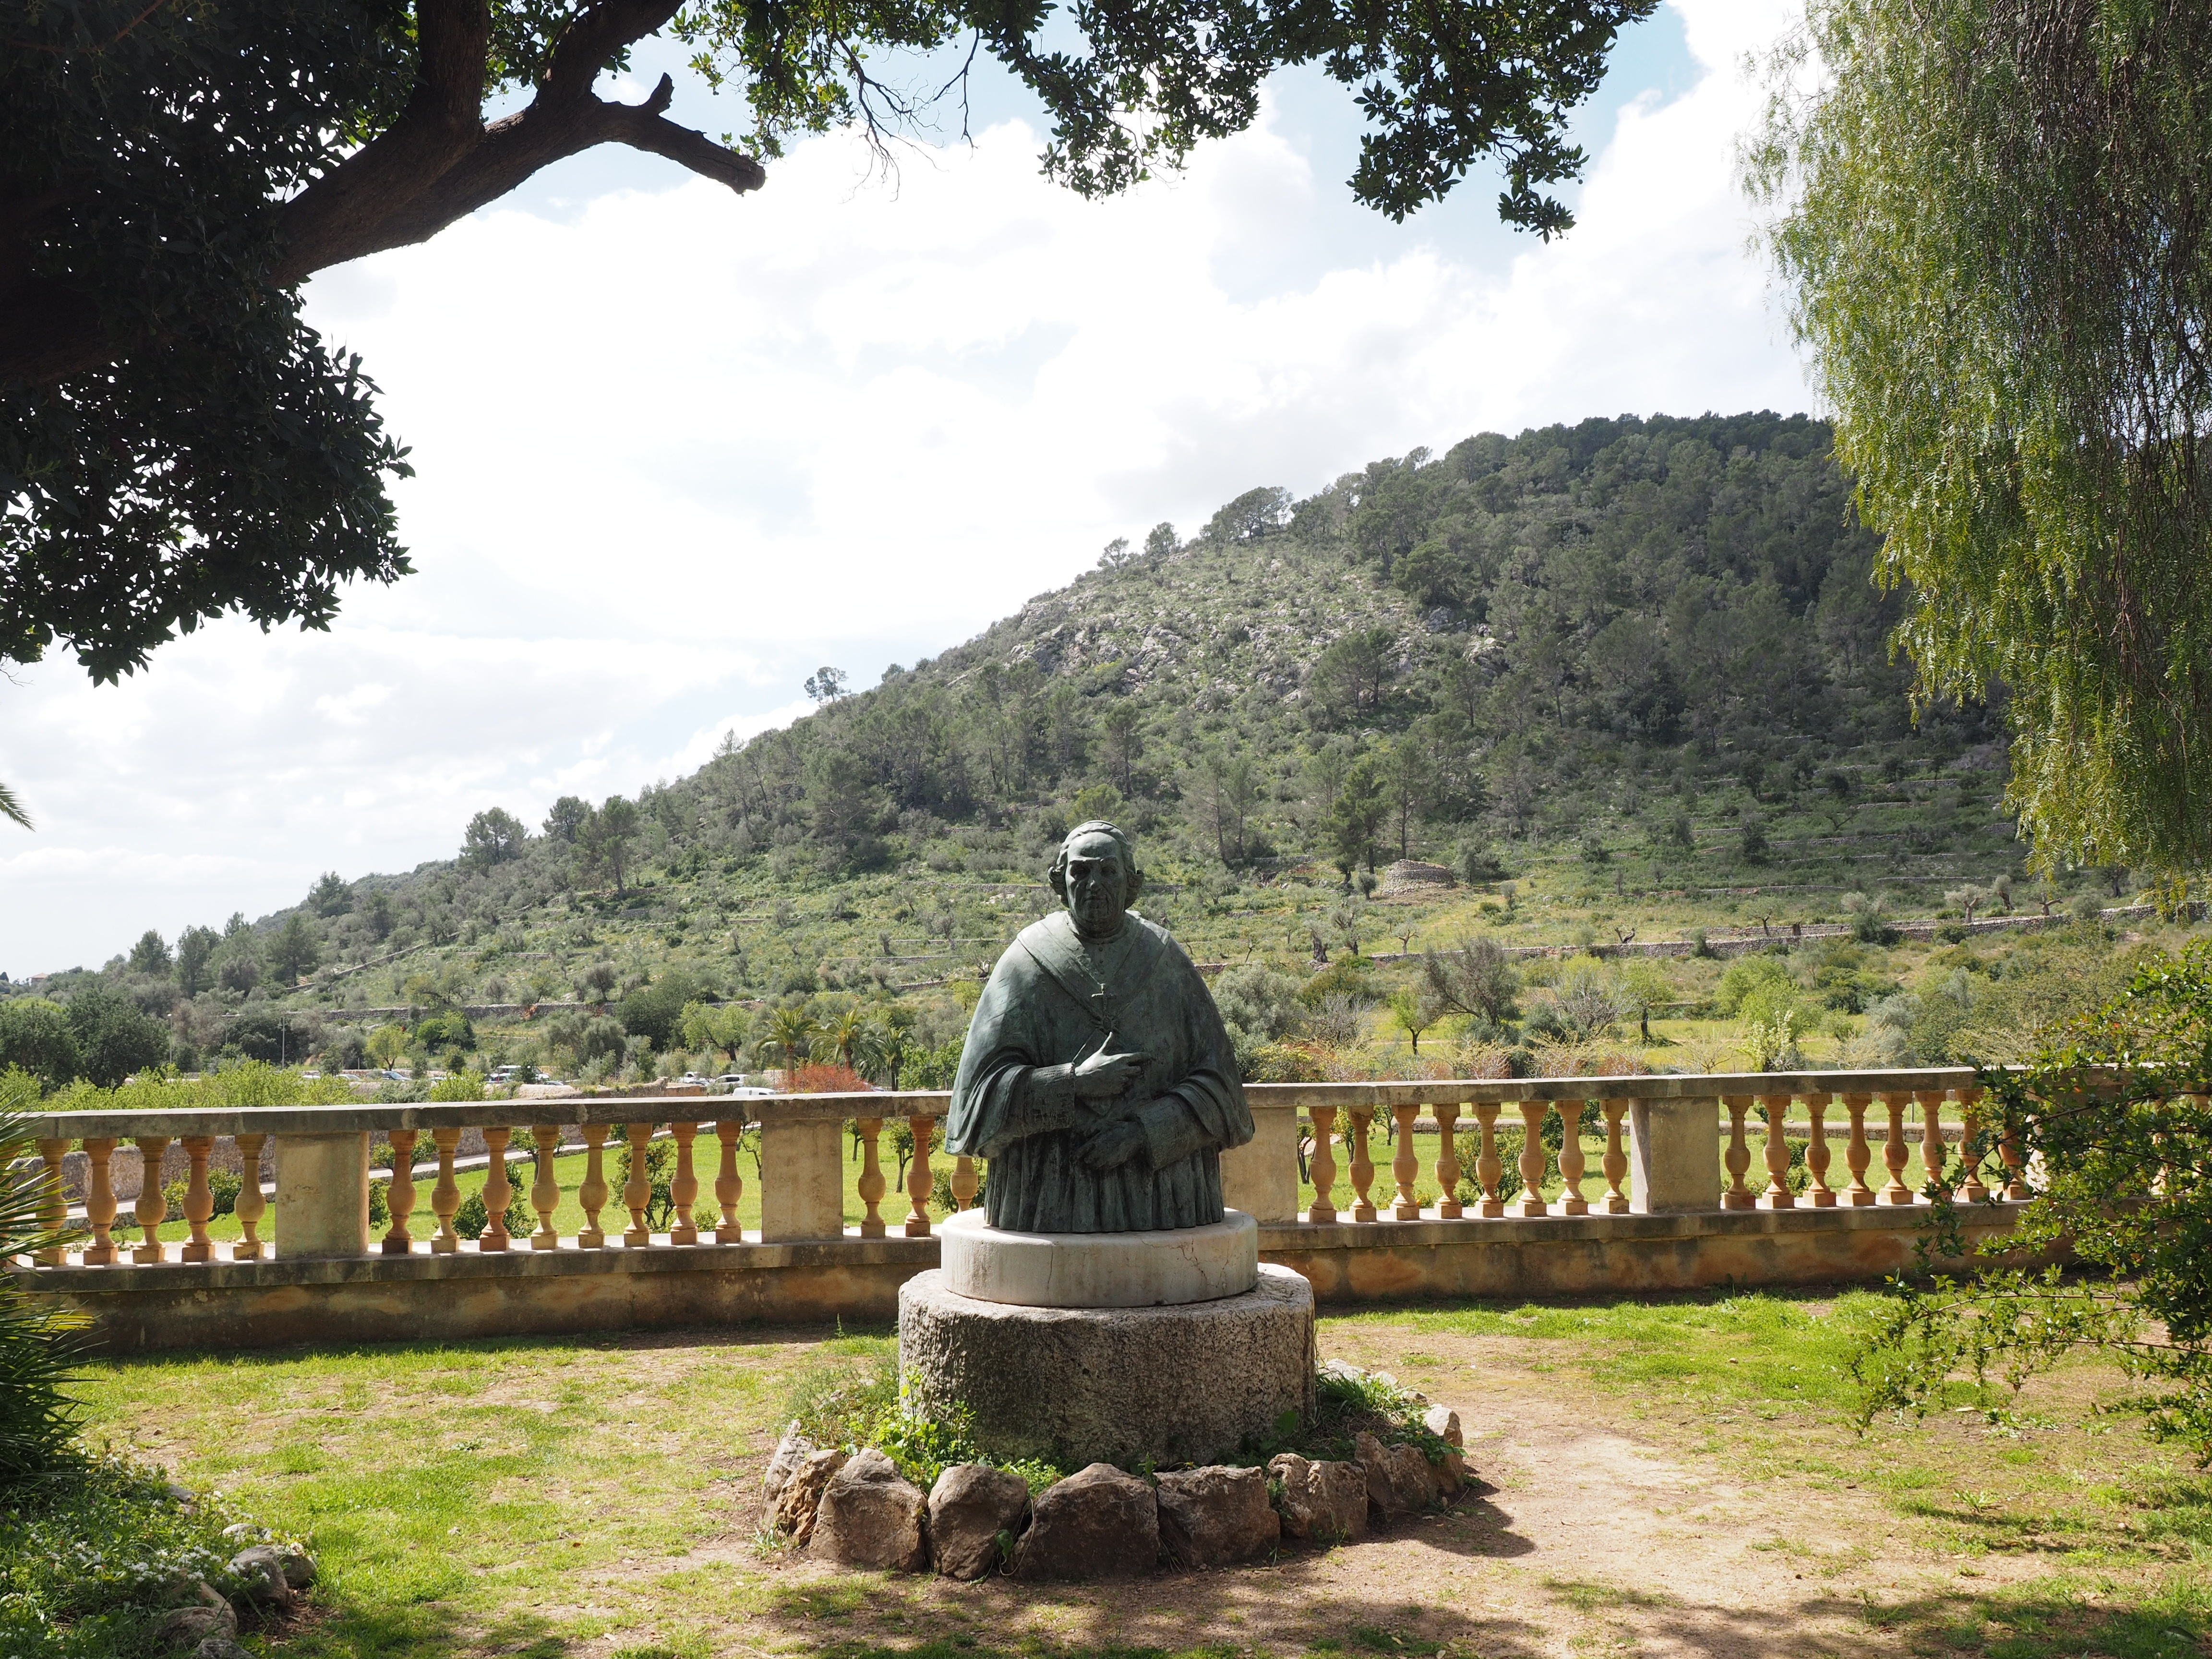
river, monument, vacation, travel, tourism, figure, mallorca, estate, historically, tours, estate raixa, raixa, bunyola, antoni despuig